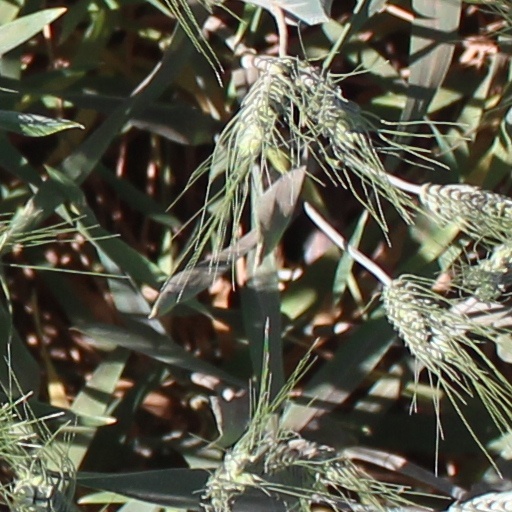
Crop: wheat